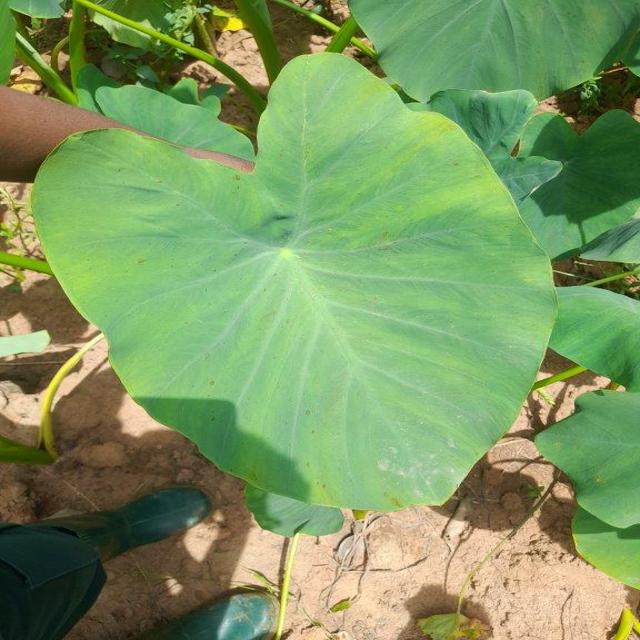
Label: Early_Blight